Iris orjenii

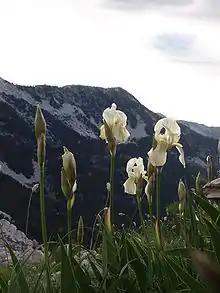
I. orjenii in the wild

"Iris orjenii" is exclusively confined to Orjen, the highest mountain of the coastal Dinaric Alps, towering over the Bay of Kotor in southwestern Montenegro. Heavy glaciated during the Pleistocene period, glaciokarstic morphology dominates the higher portions of the mountain. Outstanding for intense precipitation averaging 5000 mm/a (maxima >8000 mm/a), Mount Orjen has by far the highest amount of rainfall in the Mediterranean and also one of the highest in Europe.